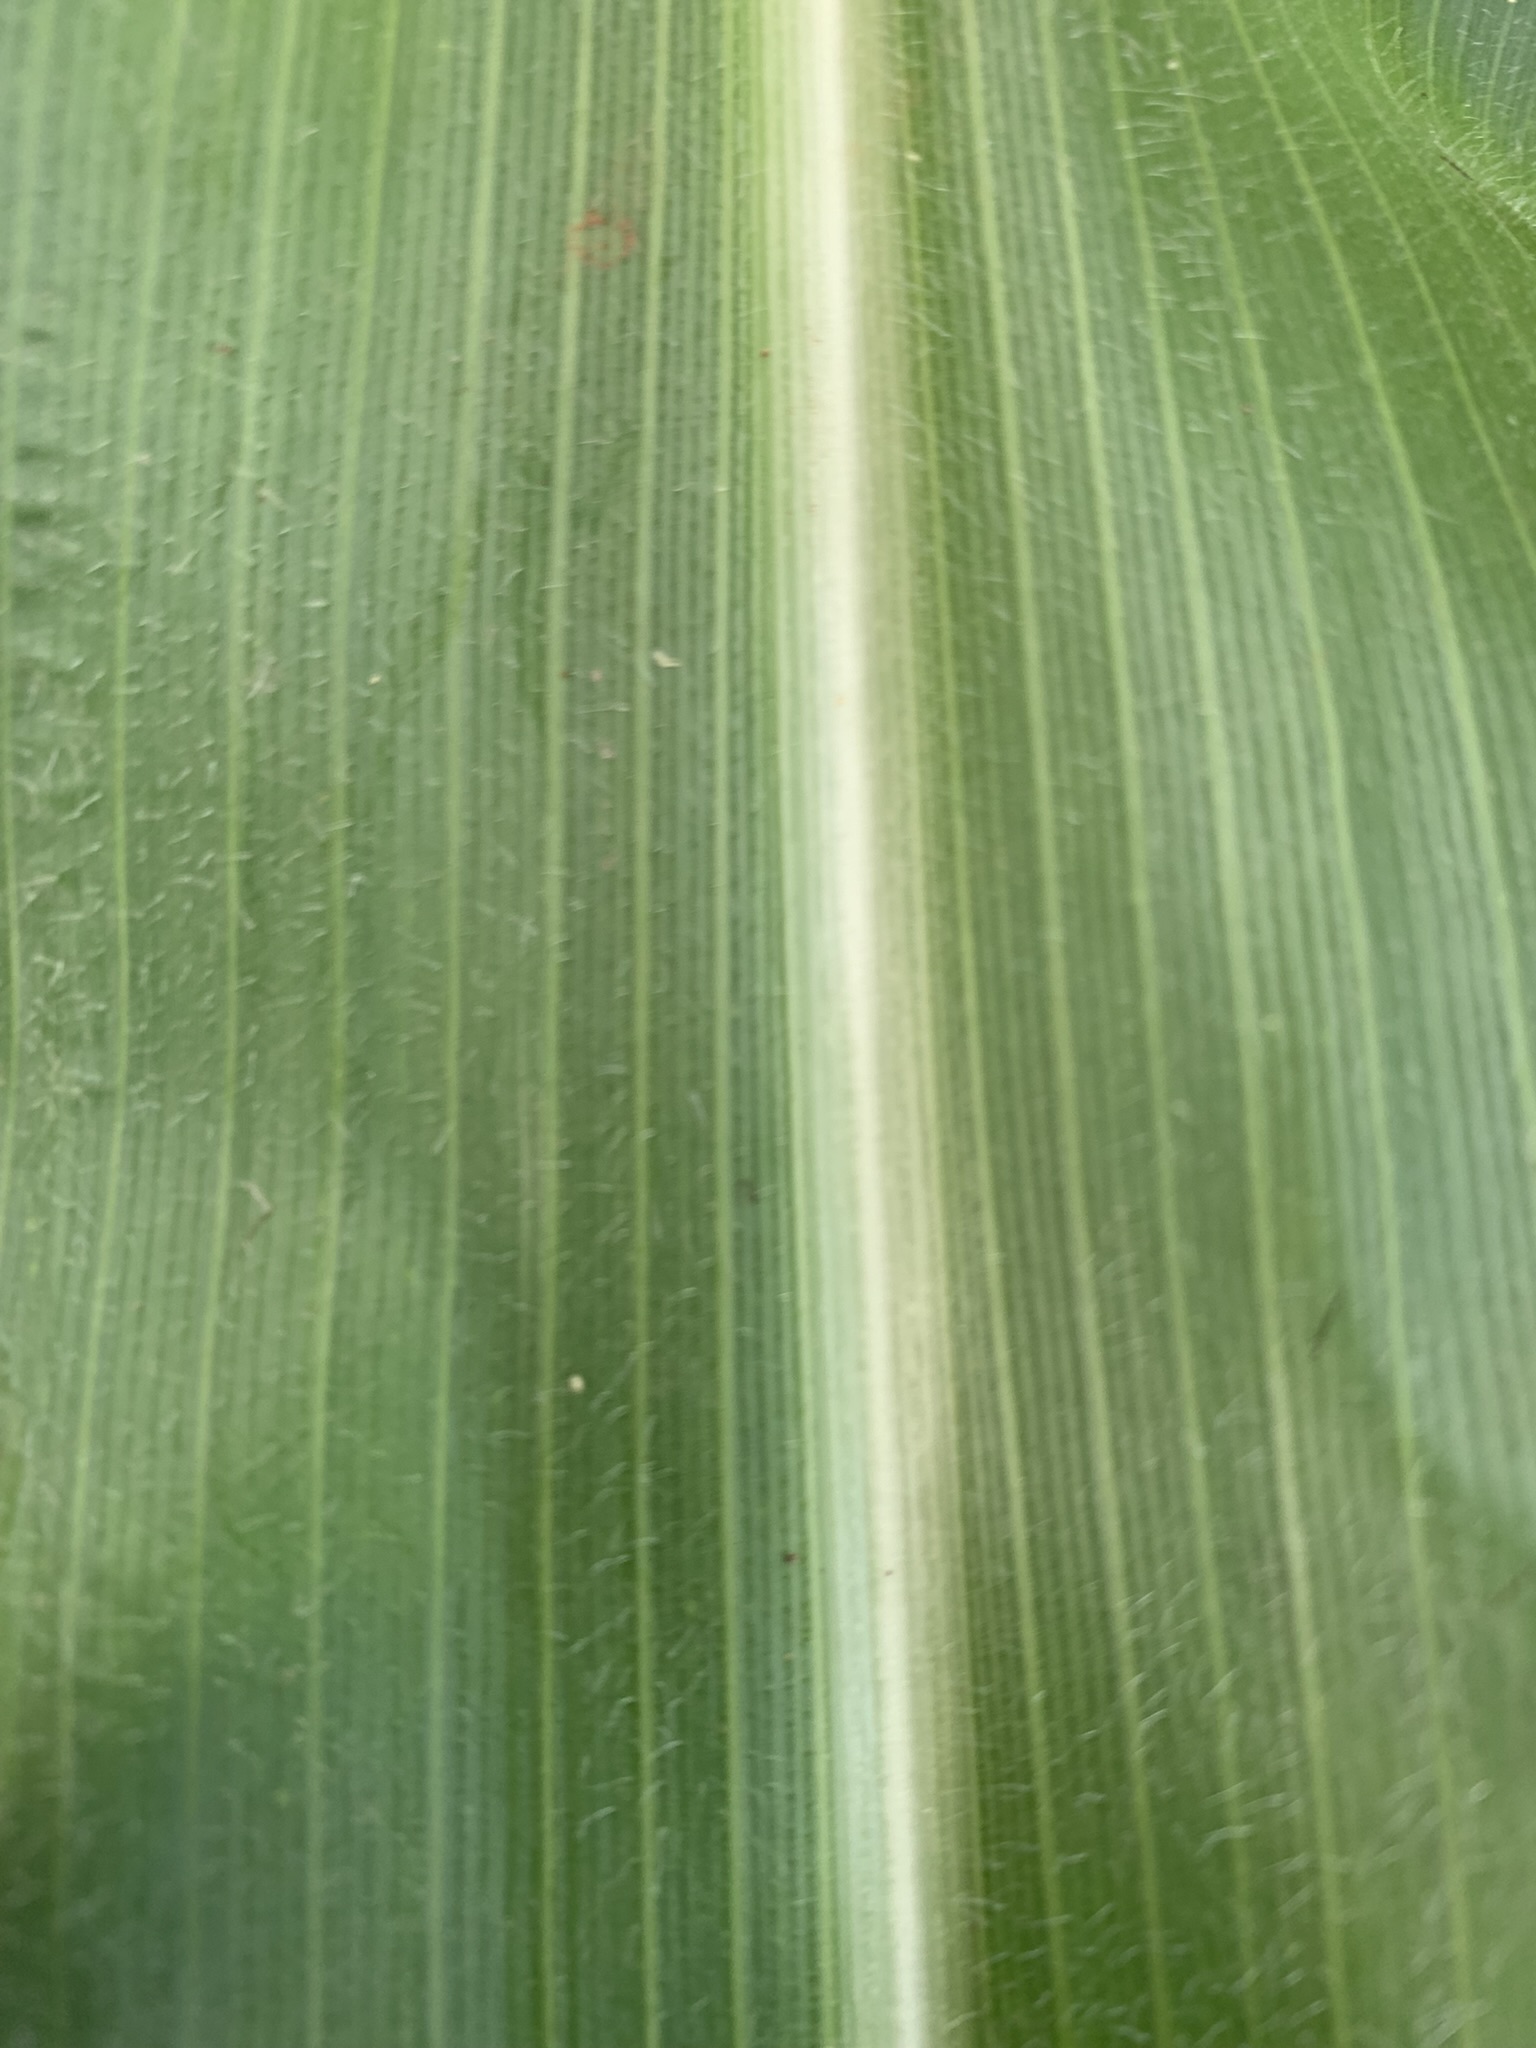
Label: Healthy